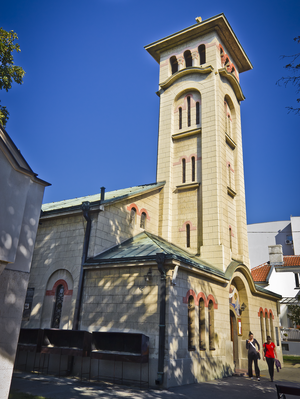
Cet article recense les monuments culturels du district de la Ville de Belgrade en Serbie.
L'archevêché de Belgrade-Karlovci est une circonscription de l'Église orthodoxe serbe. Il a son siège à Belgrade. À sa tête se trouve le patriarche de Serbie Irénée.
Momir Korunović était un architecte serbe. Il est un des fondateurs du style serbo-byzantin moderne, inspiré par l'école serbo-byzantine médiévale.